Aventine Secession (20th century)

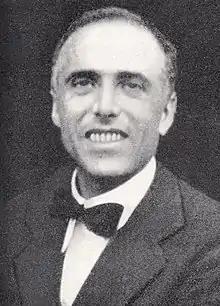
Matteotti during the 1920s

The Aventine Secession was the withdrawal of the parliament opposition, mainly comprising the Italian Socialist Party, Italian Liberal Party, Italian People's Party and Communist Party of Italy, from the Chamber of Deputies in 1924–25, following the murder of the deputy Giacomo Matteotti by fascists on 10 June 1924.